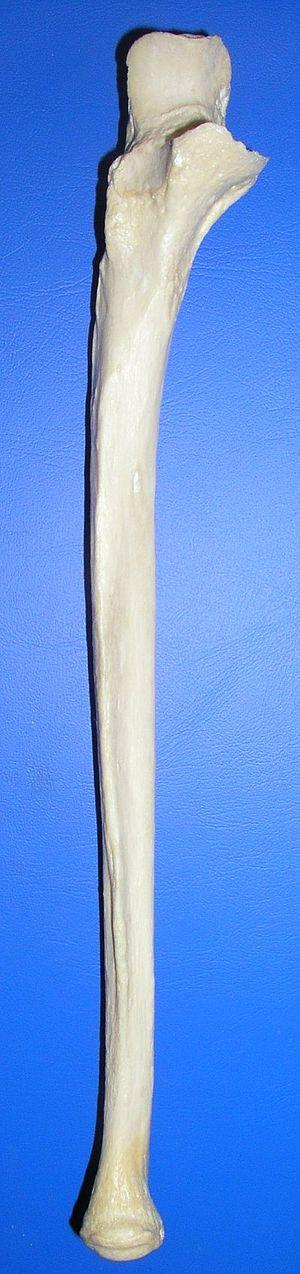
L’ulna, ou cubitus en ancienne nomenclature et dans le langage courant, est l’un des deux os de l’avant-bras avec le radius. C’est un os long occupant la partie médiale de l'avant-bras et jouant un rôle fondamental dans les mouvements de rotation de l'avant-bras et de la main. Il se compose d'un corps central, la diaphyse, et de deux extrémités, les épiphyses proximale et distale.